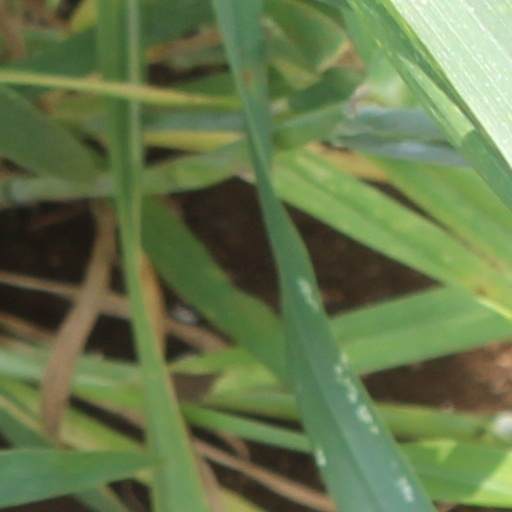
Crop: wheat